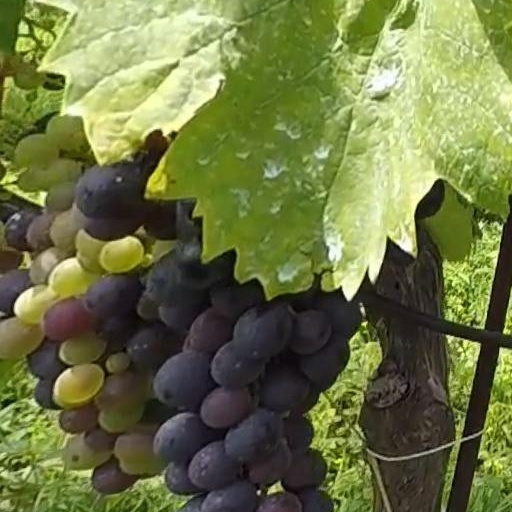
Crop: grape